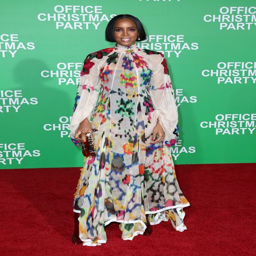
pop artist attends the la premiere .